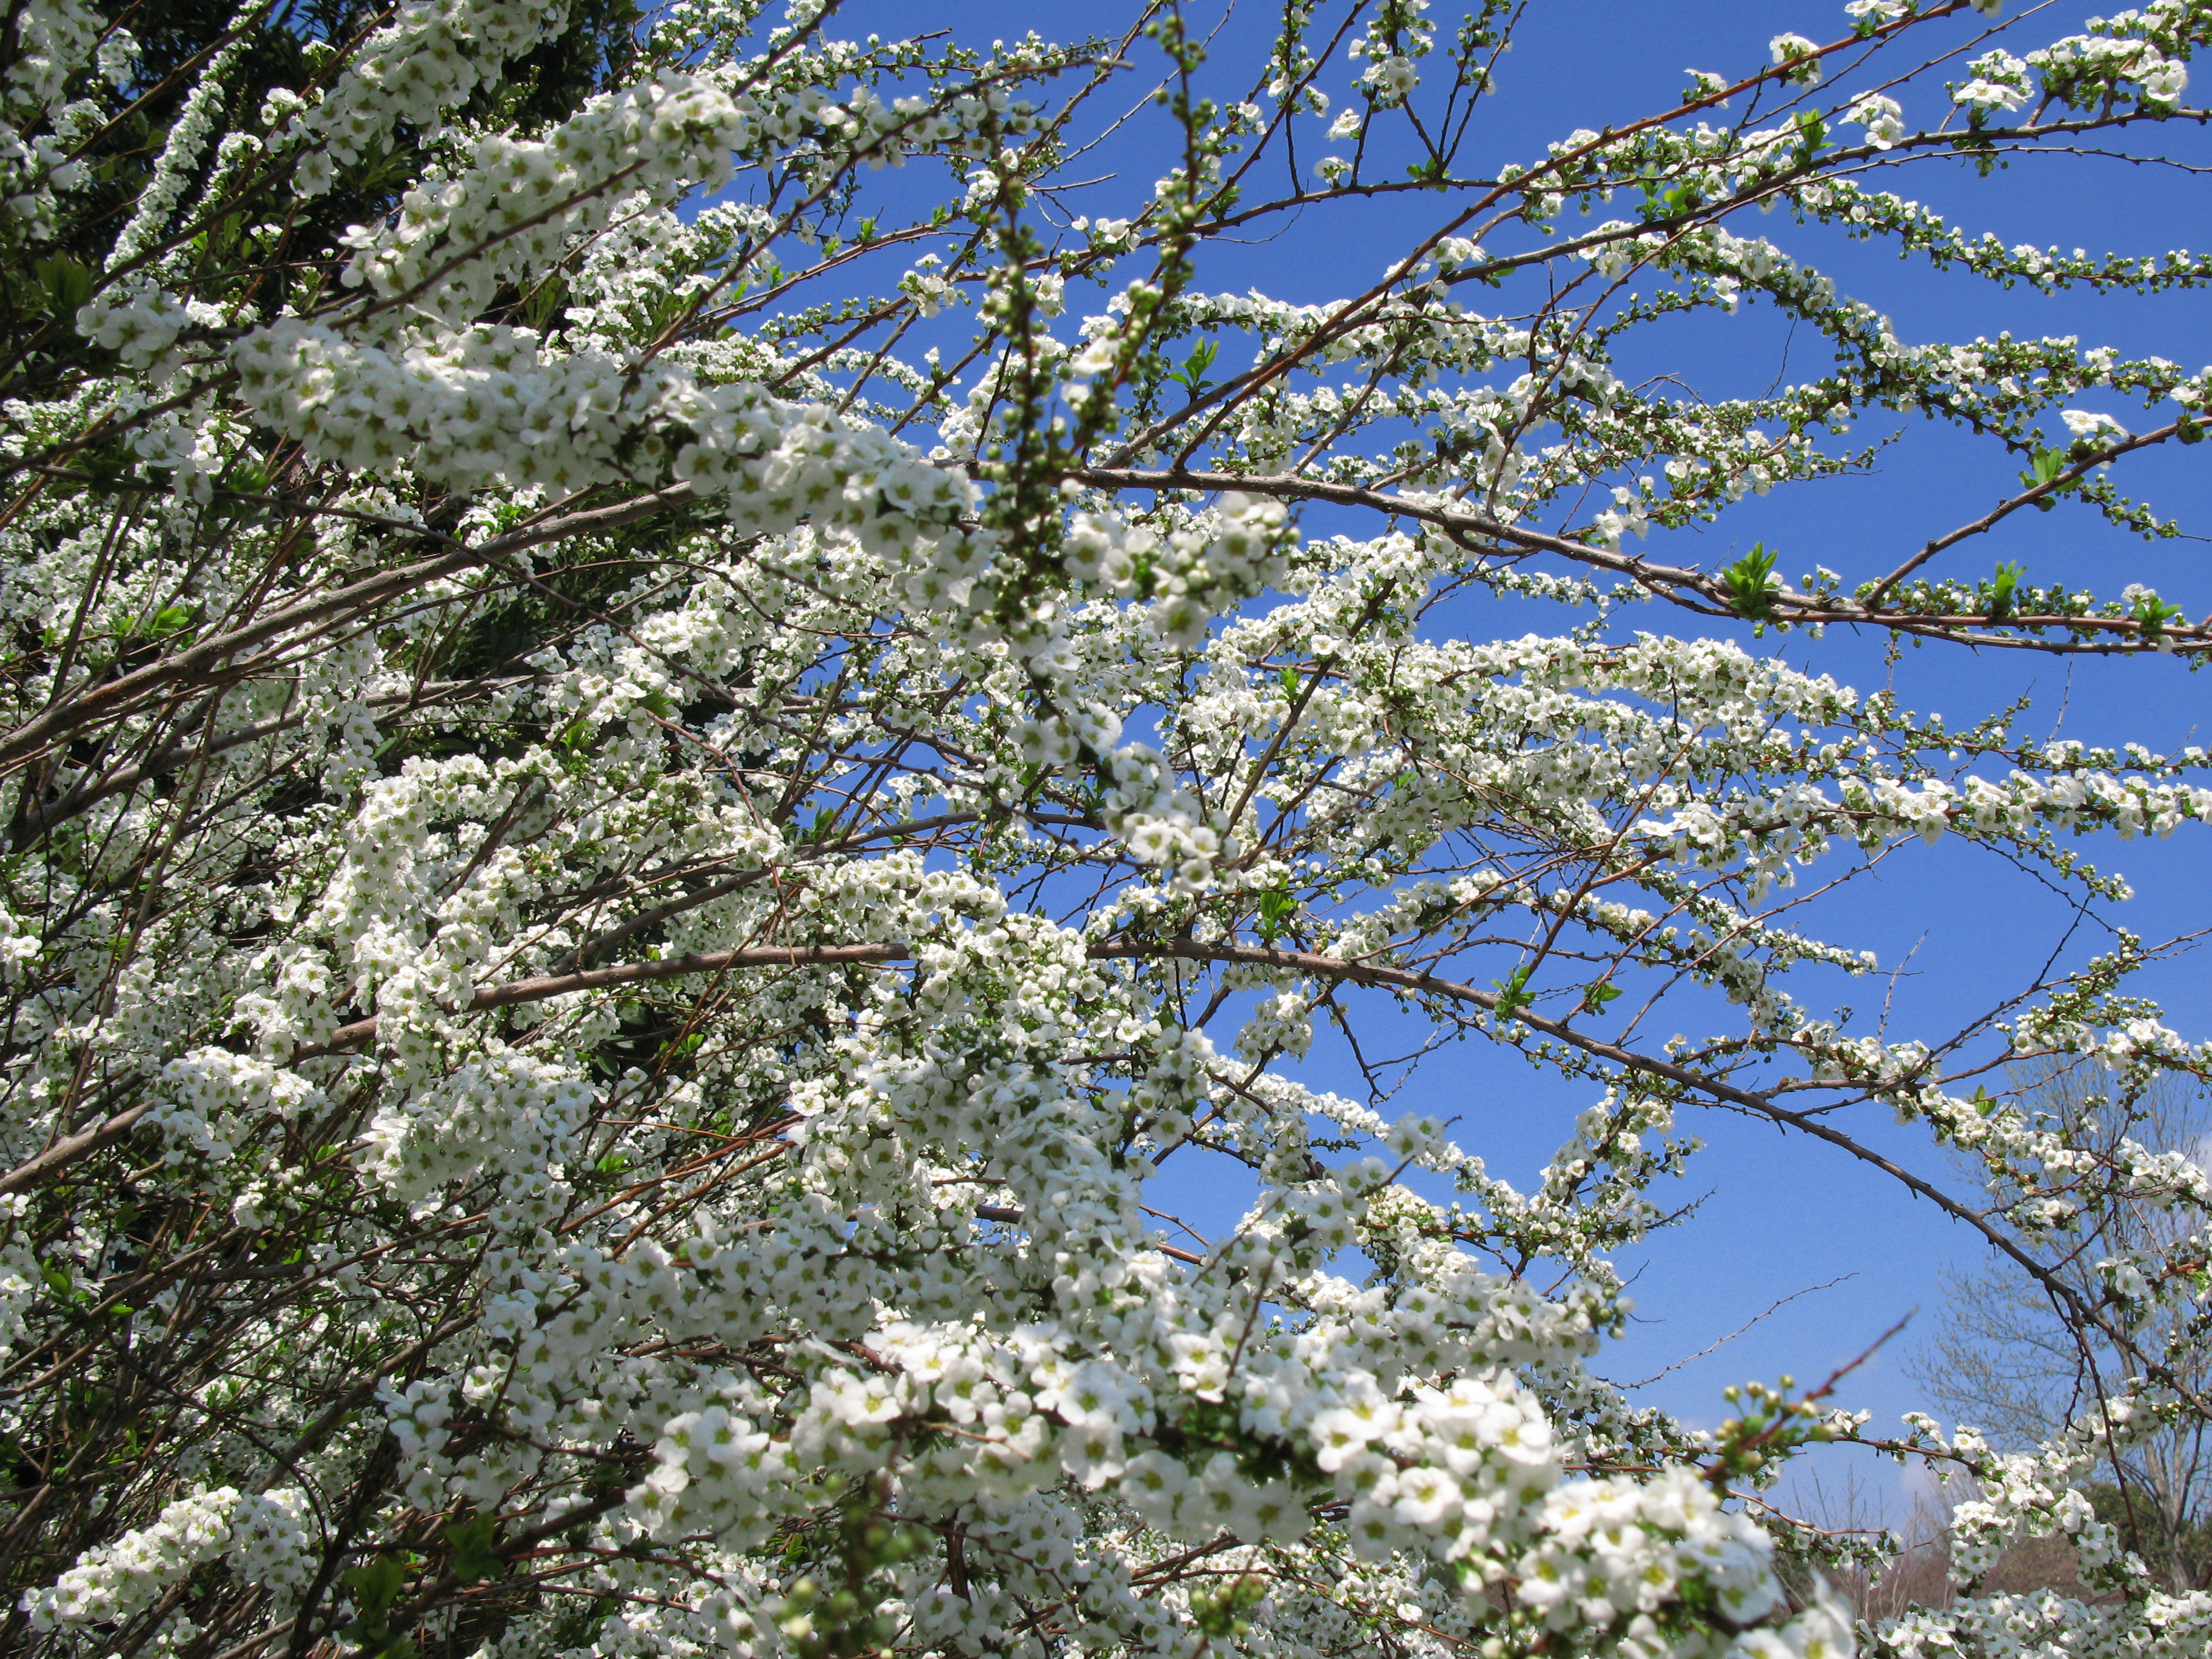
tree, branch, blossom, plant, white, flower, high, produce, evergreen, flora, shrub, hires, meadowsweet, flowerpicturesnolimits, hi, res, spiraea, thunbergii, powershotg7, canong7 thunberg, prunus spinosa, flowering plant, woody plant, land plant